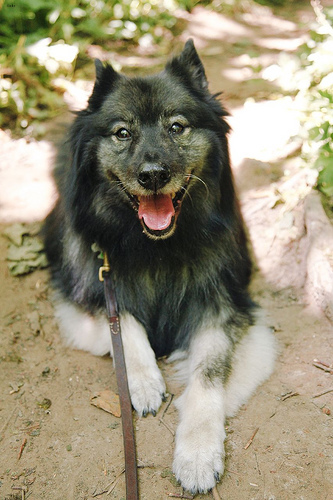
Breed: keeshond